Lammas Night

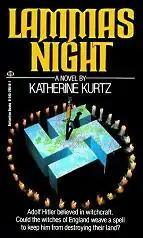
first edition of "Lammas Night"

Lammas Night is a fantasy novel by the American-born author Katherine Kurtz, first published in paperback by Ballantine Books in December 1983. The first hardcover edition was issued by Severn House in 1986.